Santissimo Sacramento a Tor de' Schiavi

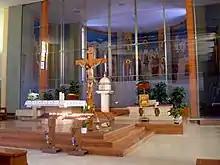
View of altar

The church was built in 1966–68. It has received three papal visits: Paul VI in 1972, John Paul II in 1993 and Francis in 2018.